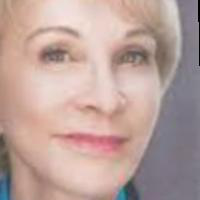
Age group: age 41-55